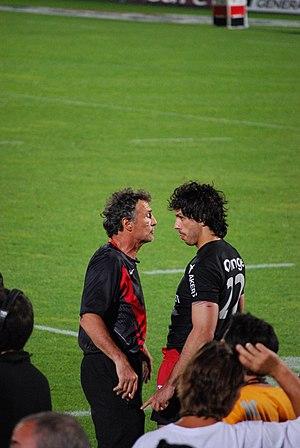
Clément Poitrenaud, né le 20 mai 1982 à Castres, est un joueur international français de rugby à XV. Il évolue au poste d'arrière ou de centre.